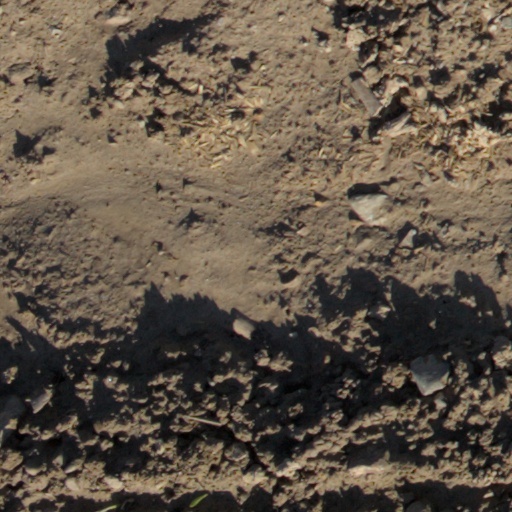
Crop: wheat